Seven Seas Residence

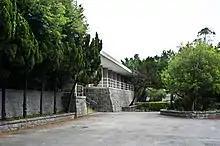
Seven Seas Residence

Seven Seas Residence ("Republic of China Navy Command Headquarters"), also called Chihai, located in Taipei, Taiwan on Beian Street within the grounds of the ROC naval headquarters, was the official residence of Republic of China President Chiang Ching-kuo.